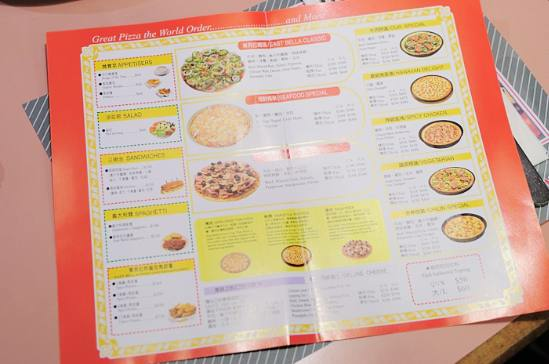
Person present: No